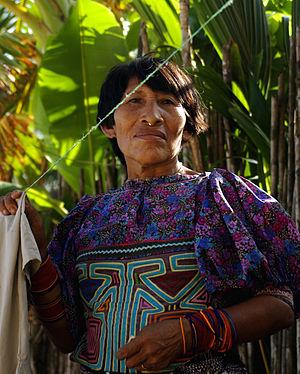
Les Kunas, Cunas ou Gunas sont un groupe ethnique amérindien du Panama et du nord de la Colombie bénéficiant d'un régime d'autonomie territoriale. Le nom donné à l'Amérique par les cunas Abya Yala a été adopté et proposé en 1992 par le leader indigène aymara Takir Mamani comme dénomination à être utilisée par tous les peuples indigènes d'Amérique pour désigner ce continent au lieu de le nommer d'après Amerigo Vespucci. Ils vivent principalement dans les îles San Blas et sont environ 50 000 individus.